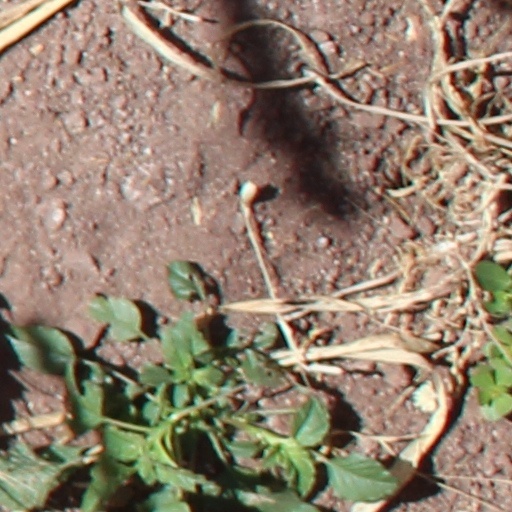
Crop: wheat